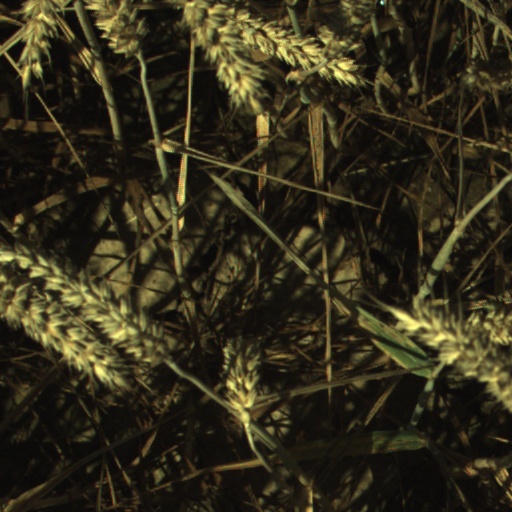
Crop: wheat